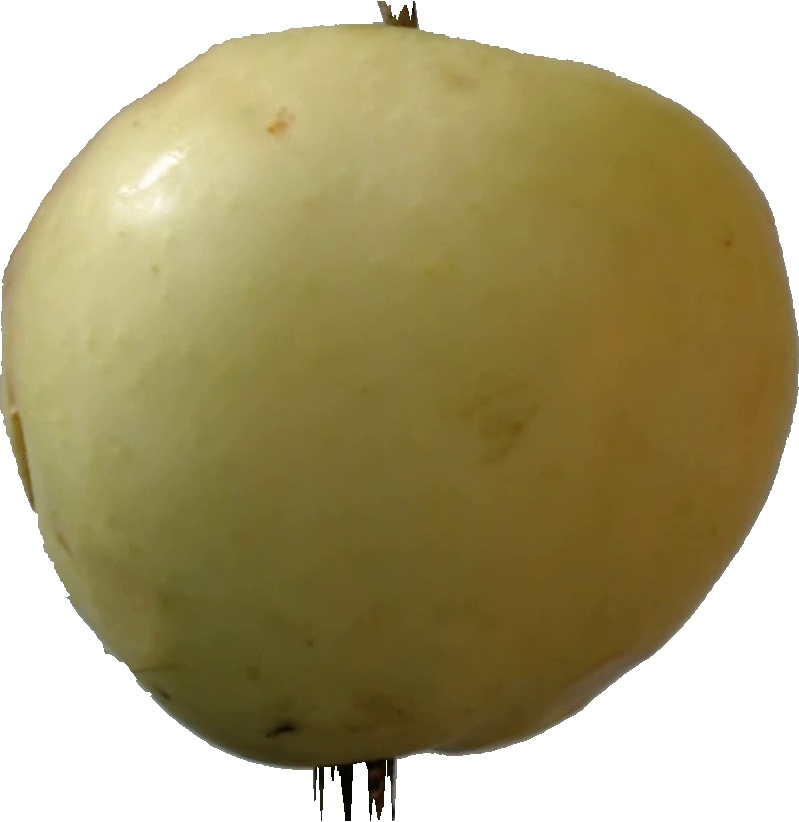
Label: apple_hit_1